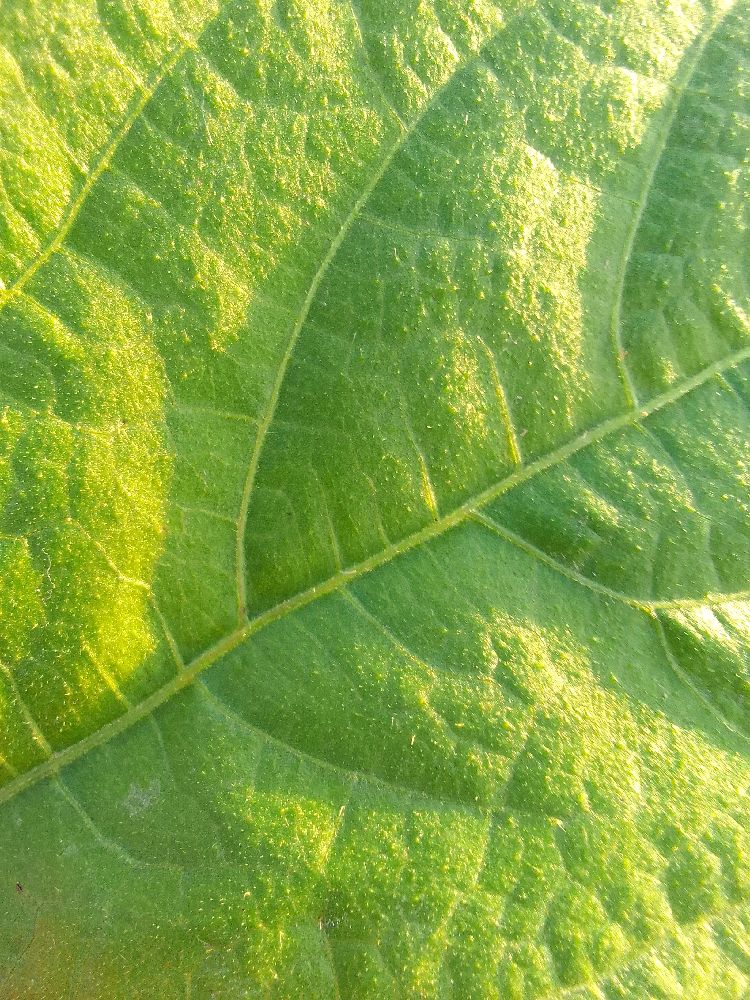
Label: healthy